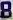
Number: 8